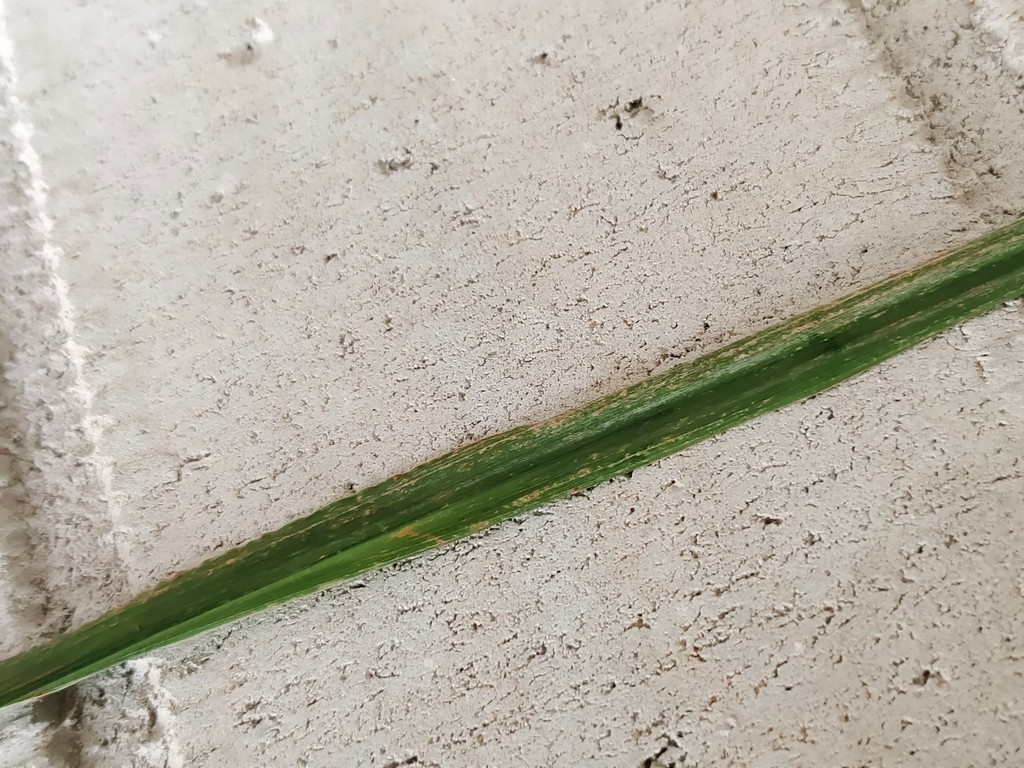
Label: Unhealthy